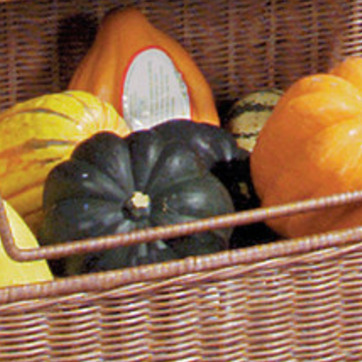
Material: food